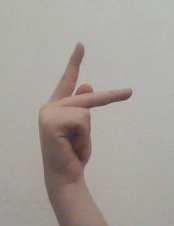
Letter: dha